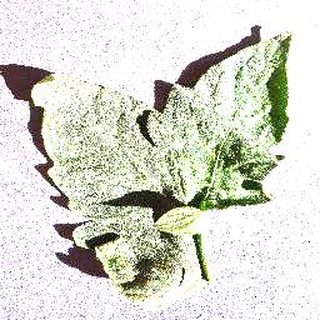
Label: healthy_tomato